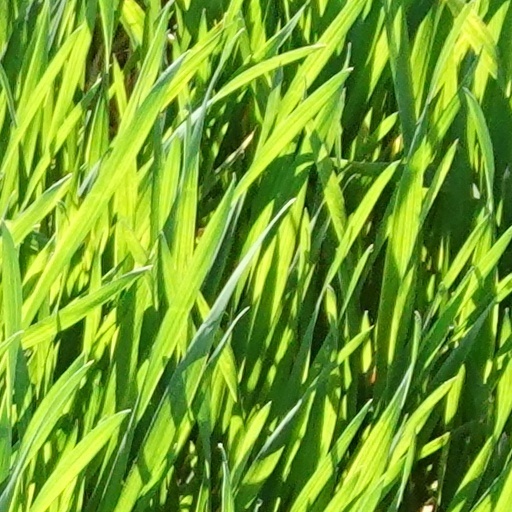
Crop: wheat